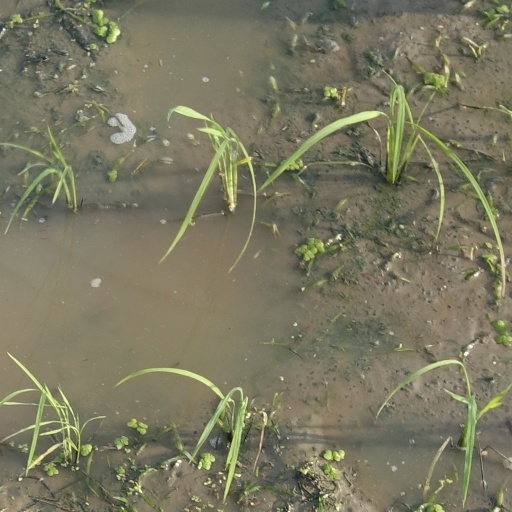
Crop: rice